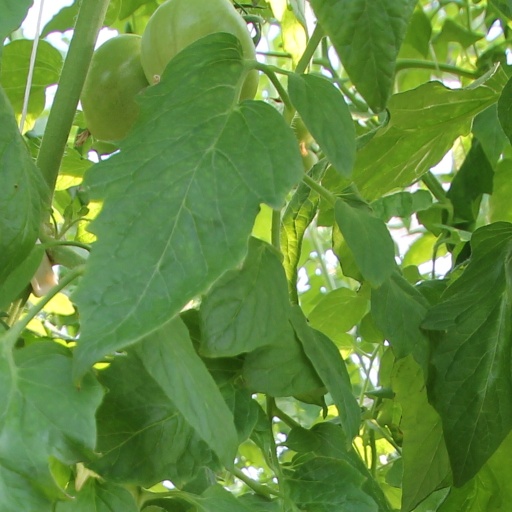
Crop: tomato